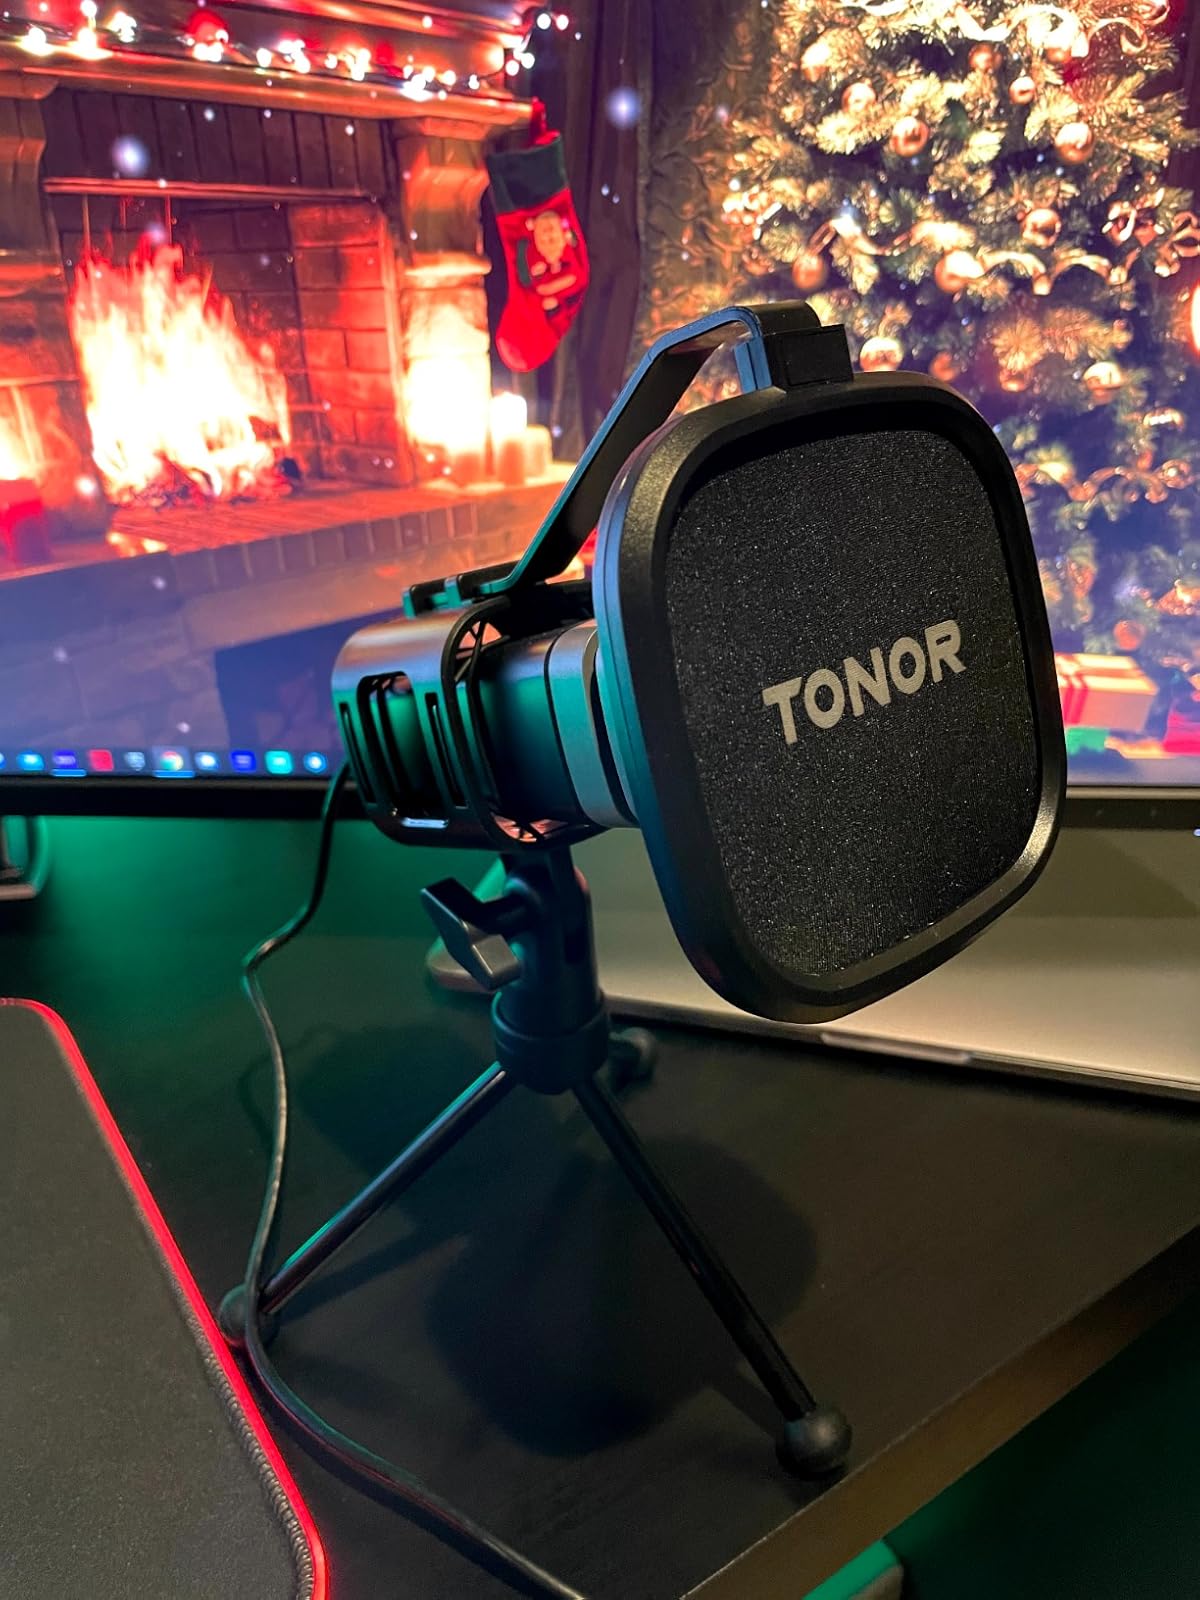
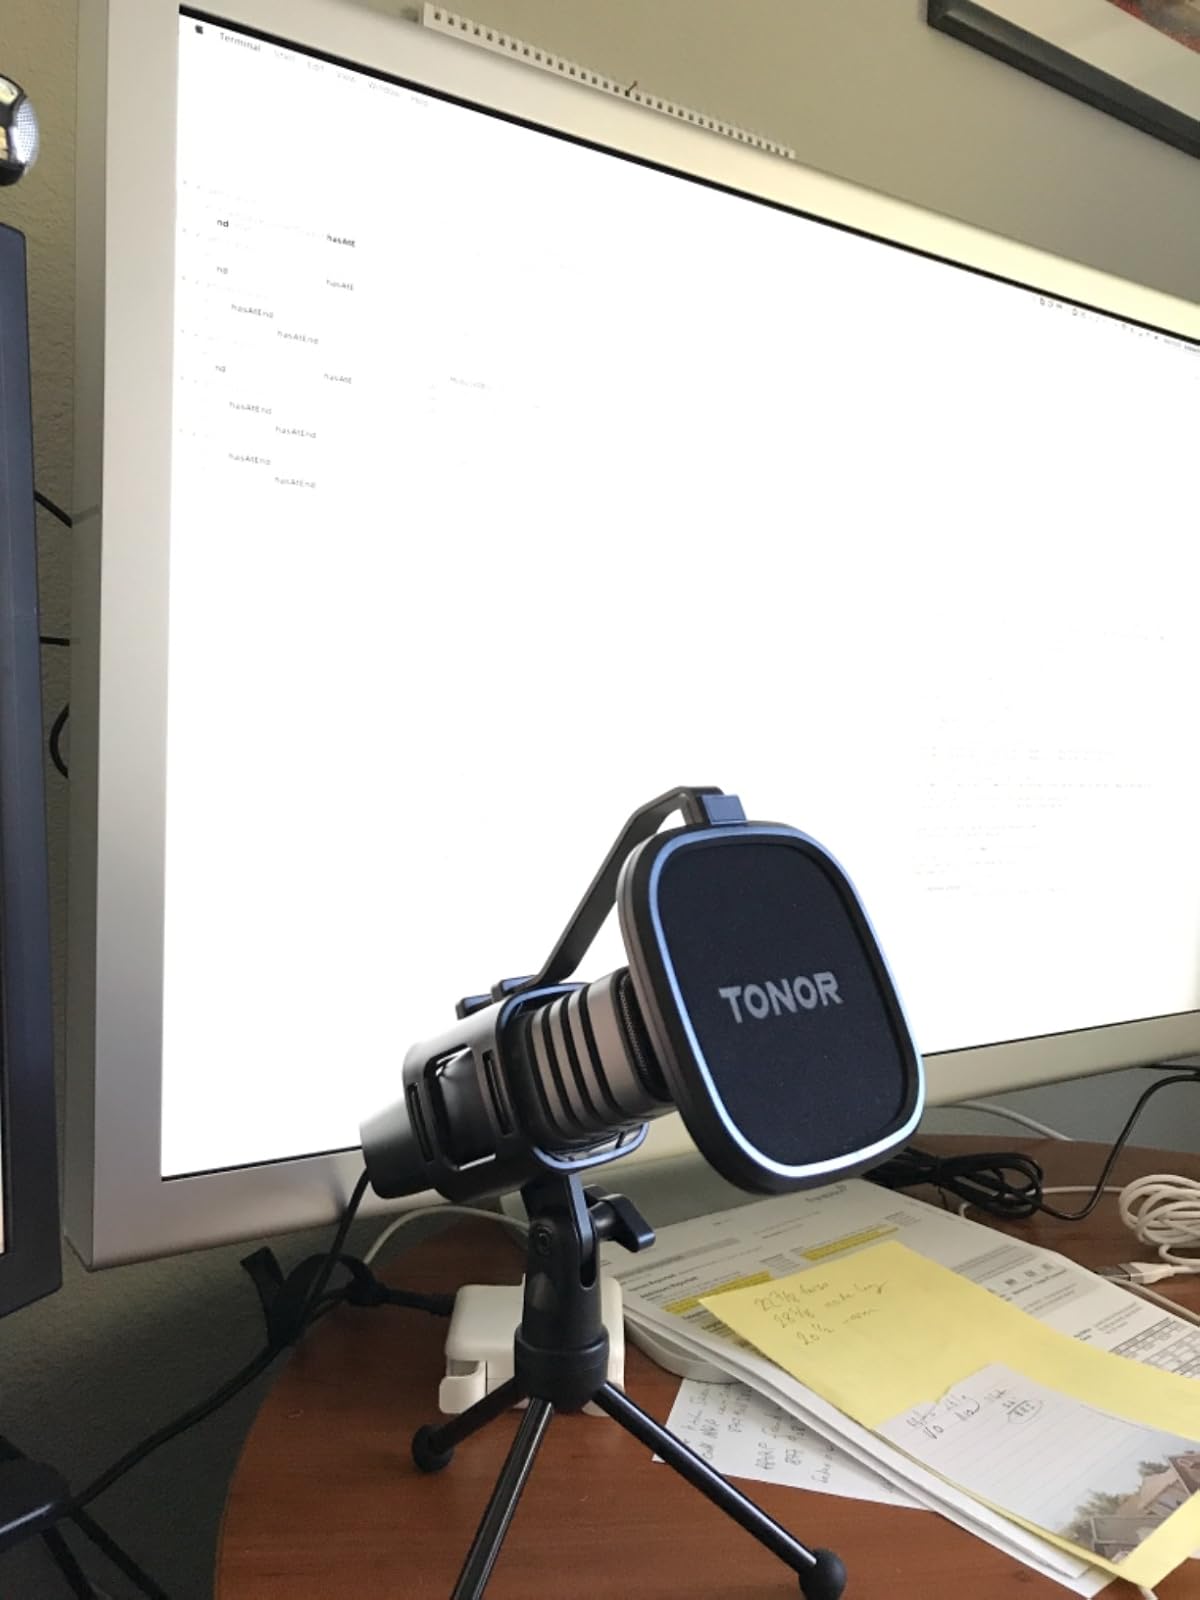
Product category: microphone
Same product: yes